Sir John Davie, 2nd Baronet

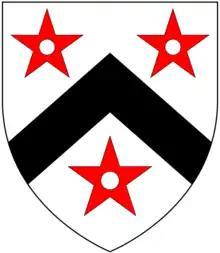
Arms of Davie of Creedy in the parish of Sandford, Devon: "Argent, a chevron sable between three mullets pierced gules"

Sir John Davie, 2nd Baronet (1612–1678) of Creedy in the parish of Sandford, Devon, was Member of Parliament for Tavistock, Devon, in 1661 and was Sheriff of Devon from 1670 to 1671.